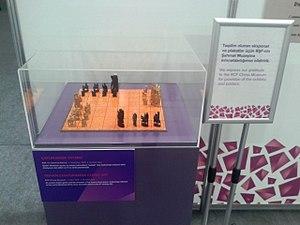
Le chaturanga est un ancien jeu de stratégie indien, considéré parfois comme l'un des ancêtres du jeu d'échecs.